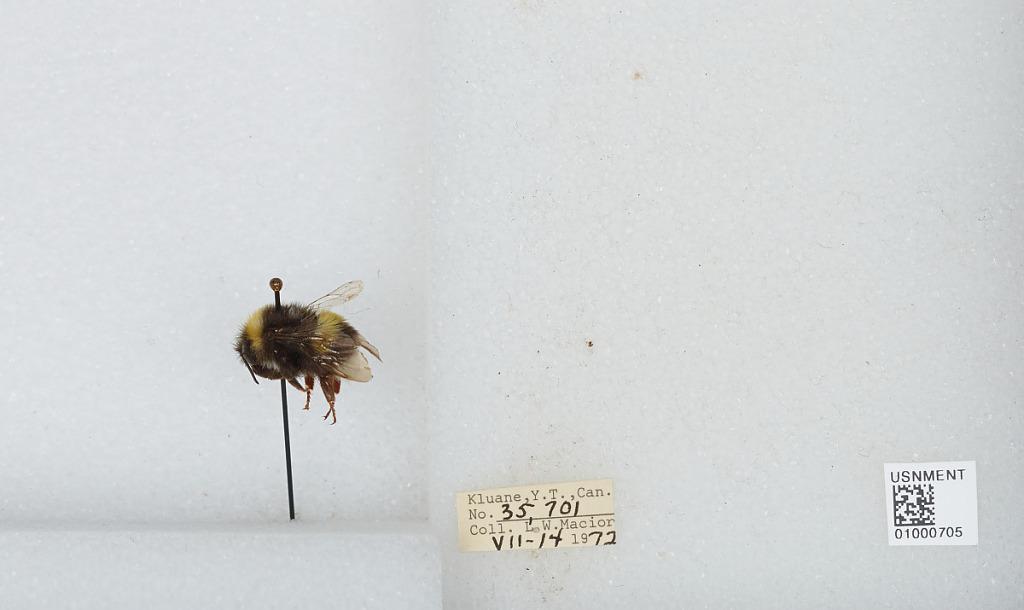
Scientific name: Bombus (Bombus) lucorum (Linnaeus)
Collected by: L. Macior
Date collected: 1972-7-14
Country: Canada
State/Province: Yukon Territory
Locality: Kluane
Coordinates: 60.75, -139.5